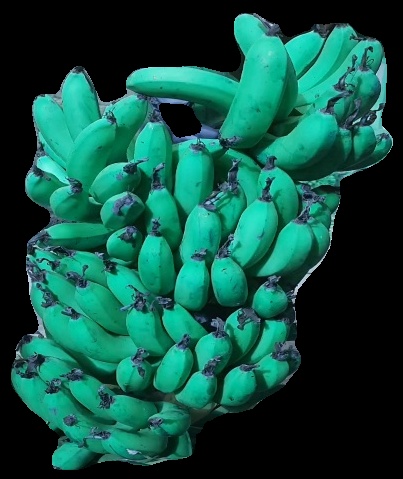
Variety: pachbale
Grade: grade3